Steuart Blakemore Building

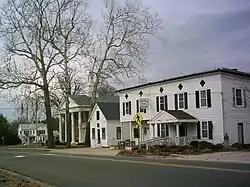
View of the Lancaster Court House Historic District, including Lancaster Court House and the Steuart Blakemore Building

The Steuart Blakemore Building, originally built in 1900 and used as the Lancaster Post Office until 1931, is a museum and historical archive, part of the Mary Ball Washington Museum and Library in Lancaster, Virginia.